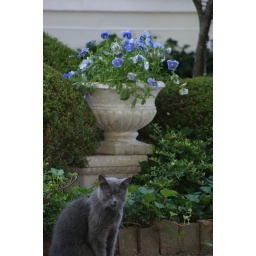
I was over my friend's house in Haverhill, taking pictures of his flowers. And his cat was watching me.